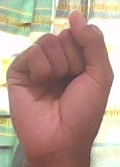
ASL sign: S